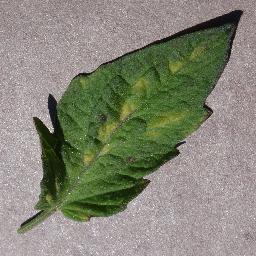
Label: Tomato___Leaf_Mold